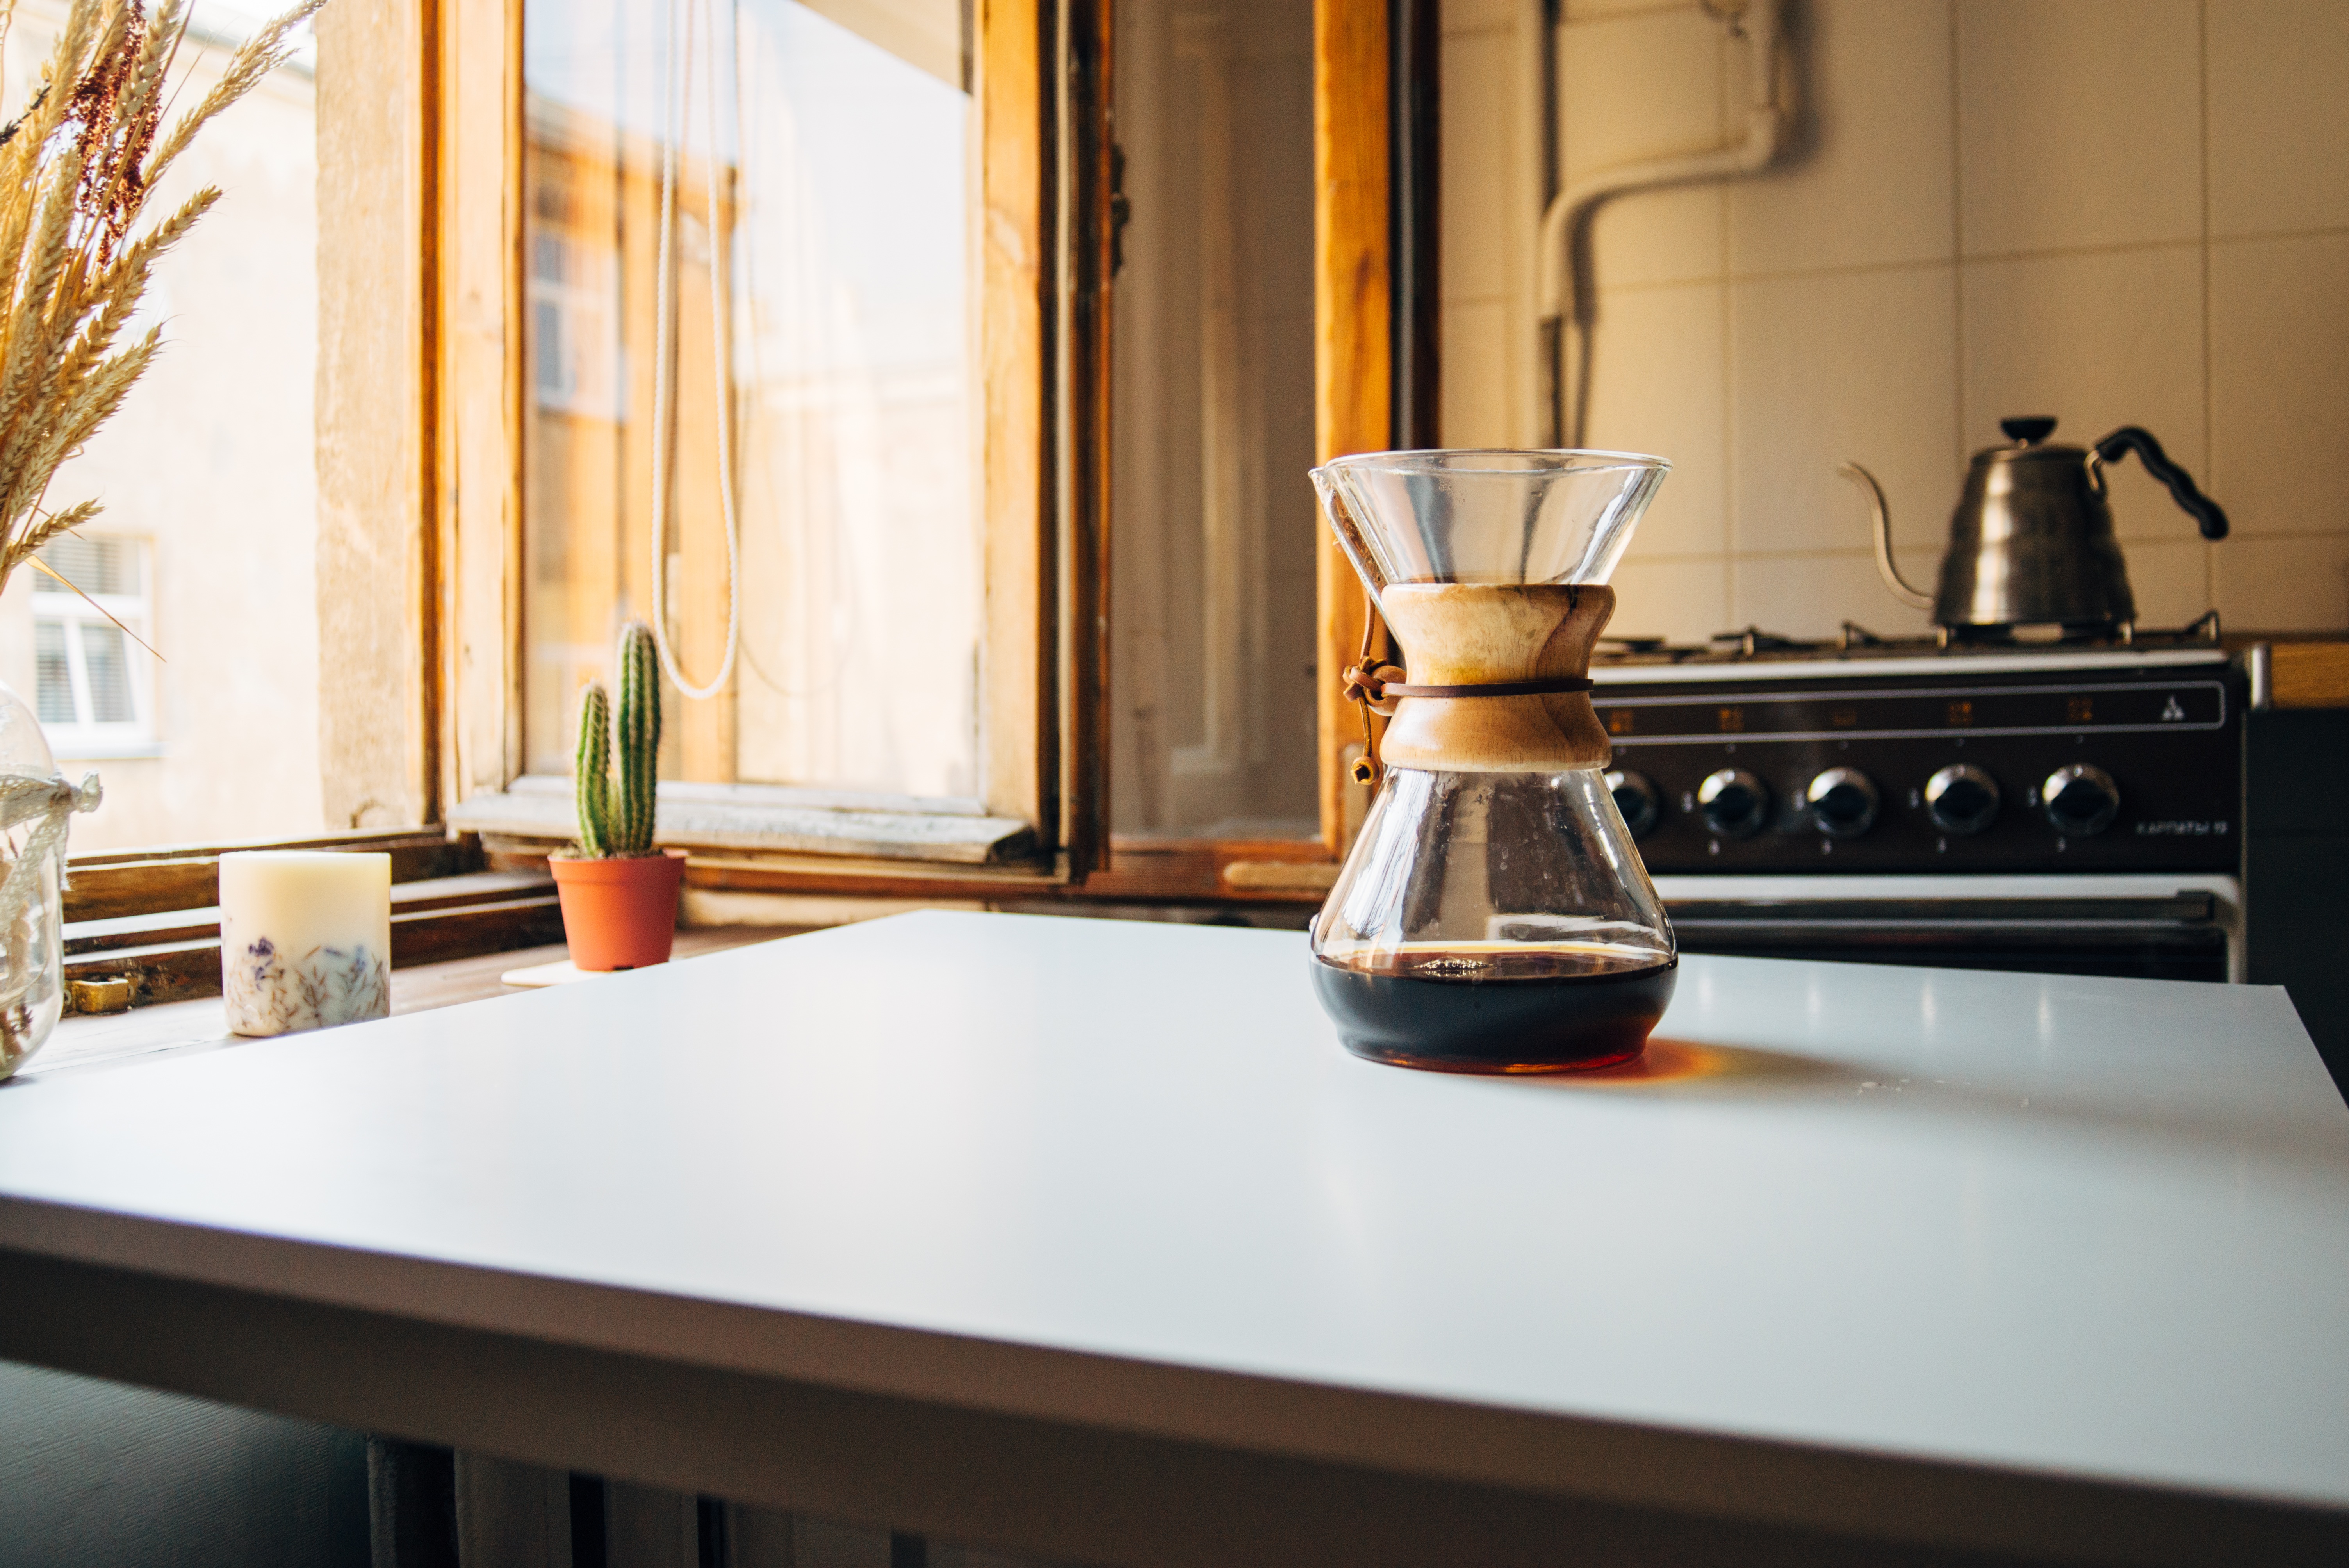
table, coffee, wood, floor, window, restaurant, home, kitchen, living room, furniture, room, apartment, chemex, countertop, interior design, design, dining room, flooring